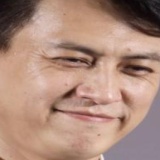
diễn viên Cận Đông